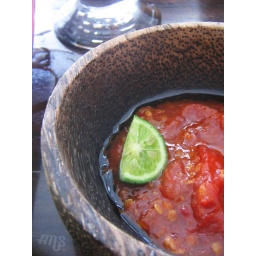
A kind of sambal with tomato based, served in a wooden bowl known as &amp;quot;coet&amp;quot; (Sundanese), or &amp;quot;cobek&amp;quot; (Indonesian)